Odissea nell'ospizio

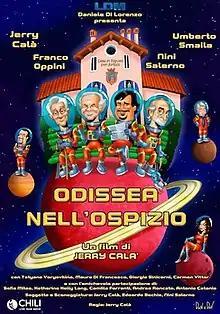
Film poster

Odissea nell'ospizio (a pun on "Space Odyssey") is a 2019 Italian comedy film directed by Jerry Calà.